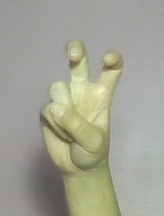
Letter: toot